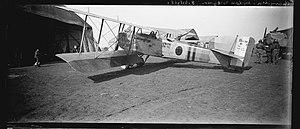
Vue d'ensemble d'un avion biplan Bréguet à Champien (Somme). 8 mars 1918. Guerre 1914-1918.